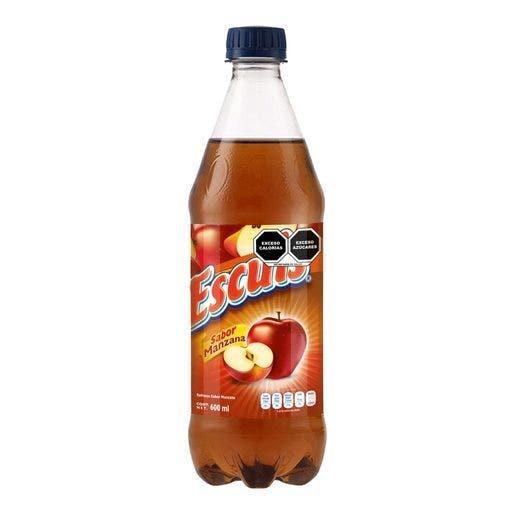
A Escuis Apple Flavor soda in a 600-milliliters plastic bottle